Alex de Minaur

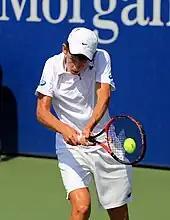
De Minaur competing in the Boys' Singles at the 2015 US Open

At the Rosmalen Open, De Minaur won his ninth ATP Tour singles title against Sebastian Korda in straight sets to start off the grass court season, becoming the first Australian to win the championship match since 2001. On the way to the title, he did not lose a set and also reached a career high of world No. 7 in the rankings on 17 June 2024.